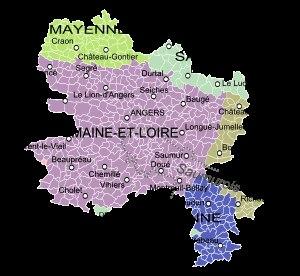
Dans l'histoire de l'Anjou, l'histoire d'Angers revêt une importance significative, la ville étant la capitale politique, culturelle et économique du comté puis du duché d'Anjou et enfin du Maine-et-Loire.
L’Anjou est une région historique et culturelle française, correspondant à l’ancienne province du même nom et dont la capitale est Angers. Bien que le duché ait disparu, le terme « Anjou » est toujours utilisé pour définir le territoire de Maine-et-Loire. Le logo du département reprend le terme « Anjou ». Le territoire de l'Anjou correspond à l’actuel département de Maine-et-Loire, ainsi qu'à plusieurs autres territoires intégrés dans diverses divisions administratives.